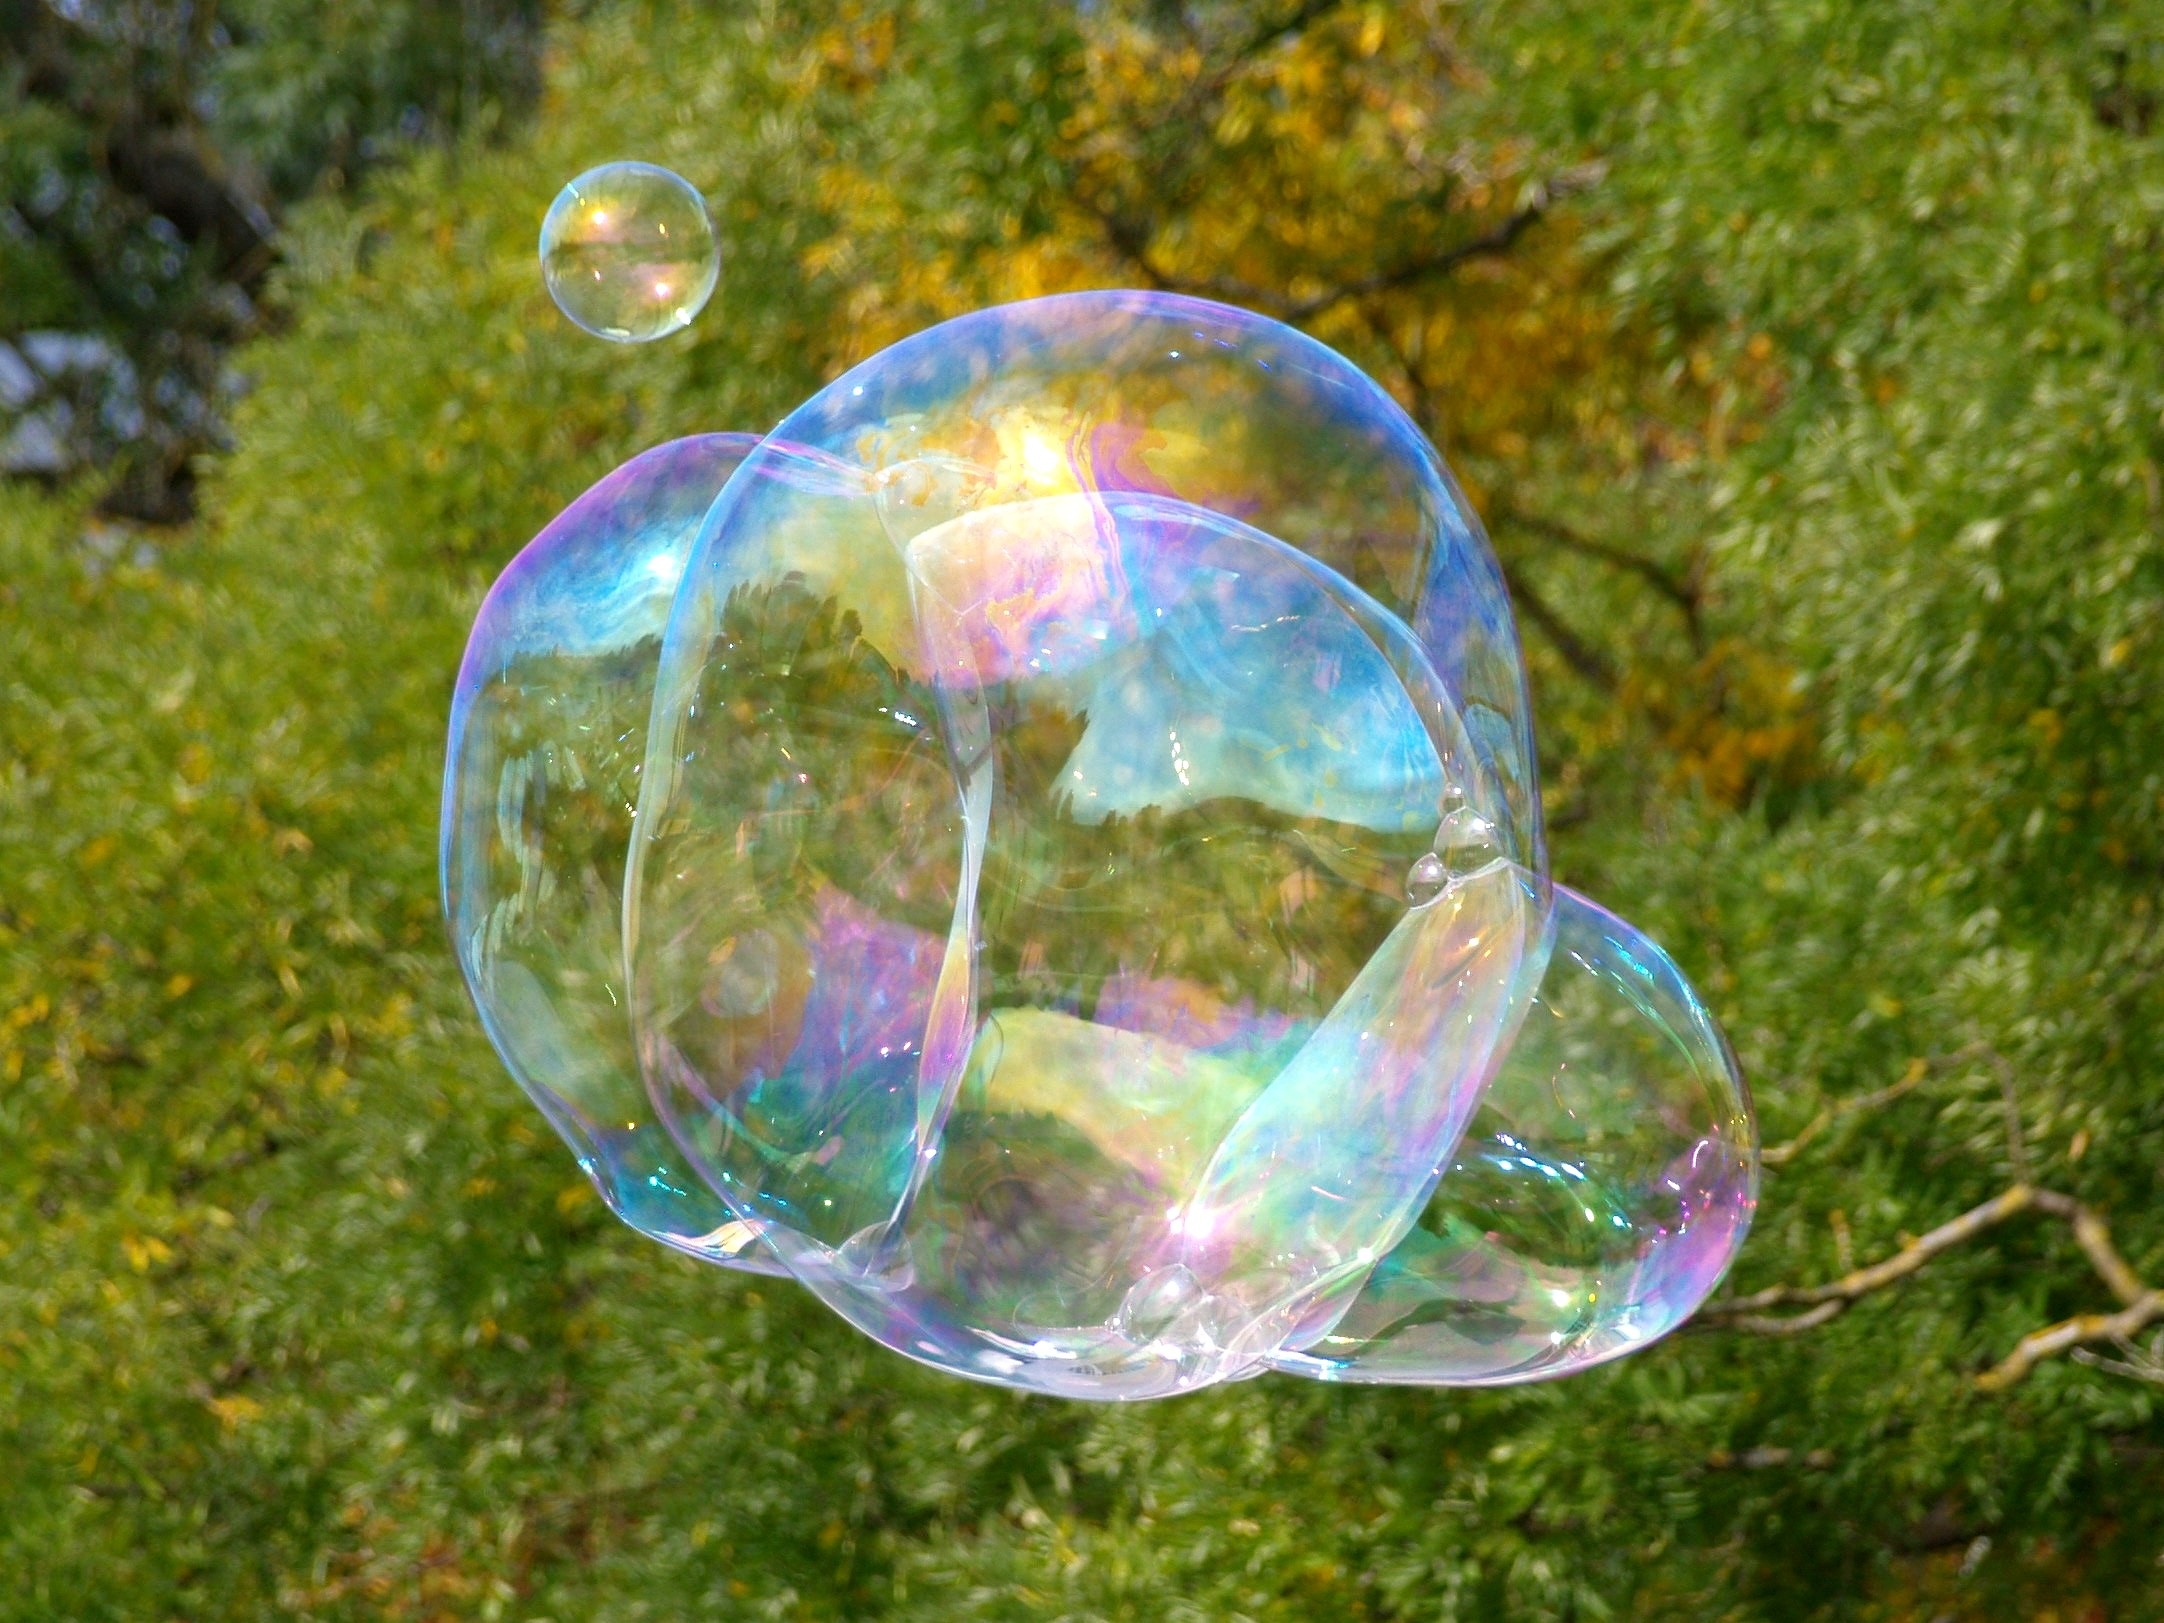
water, leaf, glass, green, reflection, biology, toy, jewellery, sphere, large, soap bubble, macro photography, blubber, fashion accessory, liquid bubble